Sudden Impact

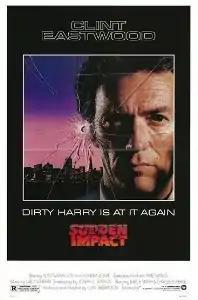
Theatrical release poster by Bill Gold

Sudden Impact is a 1983 American action-thriller film, the fourth in the "Dirty Harry" series, directed, produced by, and starring Clint Eastwood (making it the only "Dirty Harry" film to be directed by Eastwood himself) and co-starring Sondra Locke. The film tells the story of a gang-rape victim (Locke) who decides to seek revenge on her rapists 10 years after the attack by killing them one by one. Inspector Callahan (Eastwood), famous for his unconventional and often brutal crime-fighting tactics, is tasked with tracking down the serial killer.